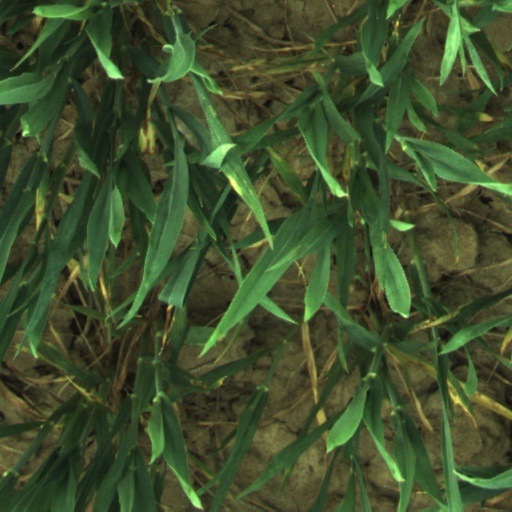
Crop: wheat